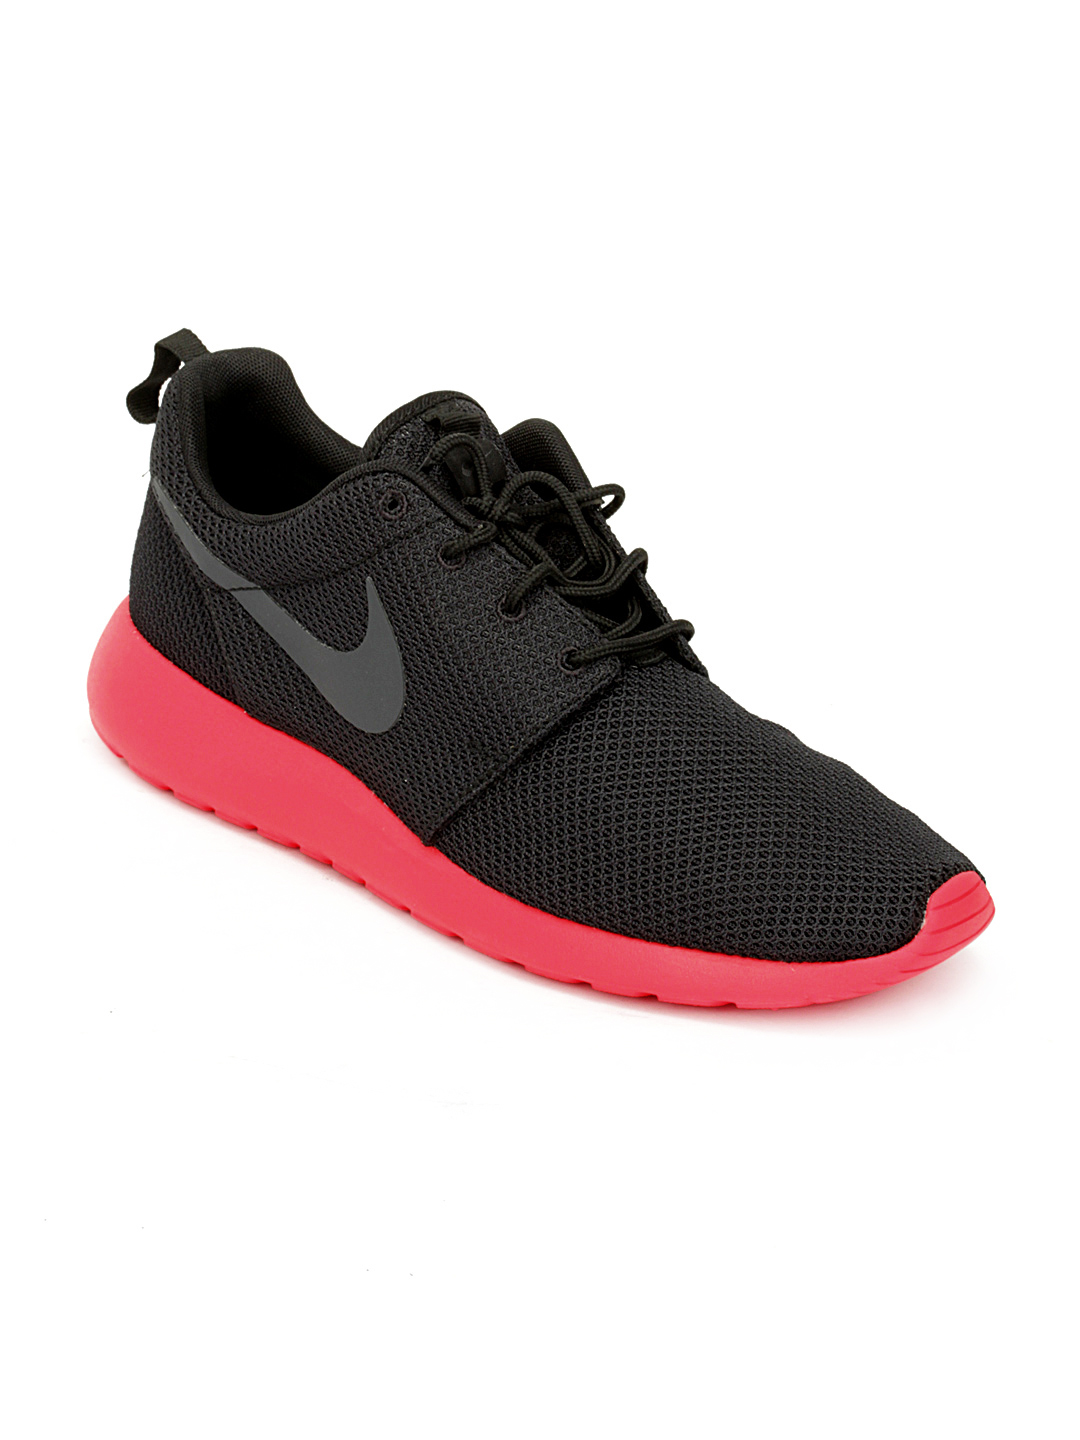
Nike Men Black Roshe Run Sports Shoes
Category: Footwear / Shoes / Sports Shoes
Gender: Men
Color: Black
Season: Summer 2012
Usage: Sports